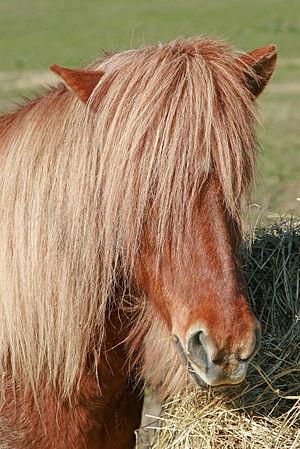
L'islandais est un cheval de selle de petite taille qui forme l'unique race chevaline originaire d'Islande. Ces animaux sont vraisemblablement les descendants directs des montures amenées en bateau par les Vikings lors de la colonisation de l'Islande. Les Islandais sont toujours restés très fiers de leurs chevaux qu'ils citent régulièrement dans leurs sagas. Les importations de chevaux sont interdites sur l'île depuis le Xᵉ siècle et de ce fait, l'islandais n'a pas subi de croisements depuis les années 900. Il resta très longtemps une race exclusive à l'île d'Islande et la sélection naturelle lui permit d'acquérir une grande résistance aux conditions climatiques en se contentant d'une nourriture pauvre.
La crinière est, chez un animal, un ensemble de poils plus longs que sur le reste du corps et qui poussent le long du cou ou de l'encolure, généralement depuis le haut du front jusqu'au garrot. Les animaux à crinière les plus connus sont le cheval, qui est domestique, et le lion. Une grande variété d'animaux portent une crinière, dont le gnou, la hyène, le zèbre, l'otarie à crinière, l'âne, la girafe, le bison, ou encore le loup à crinière.